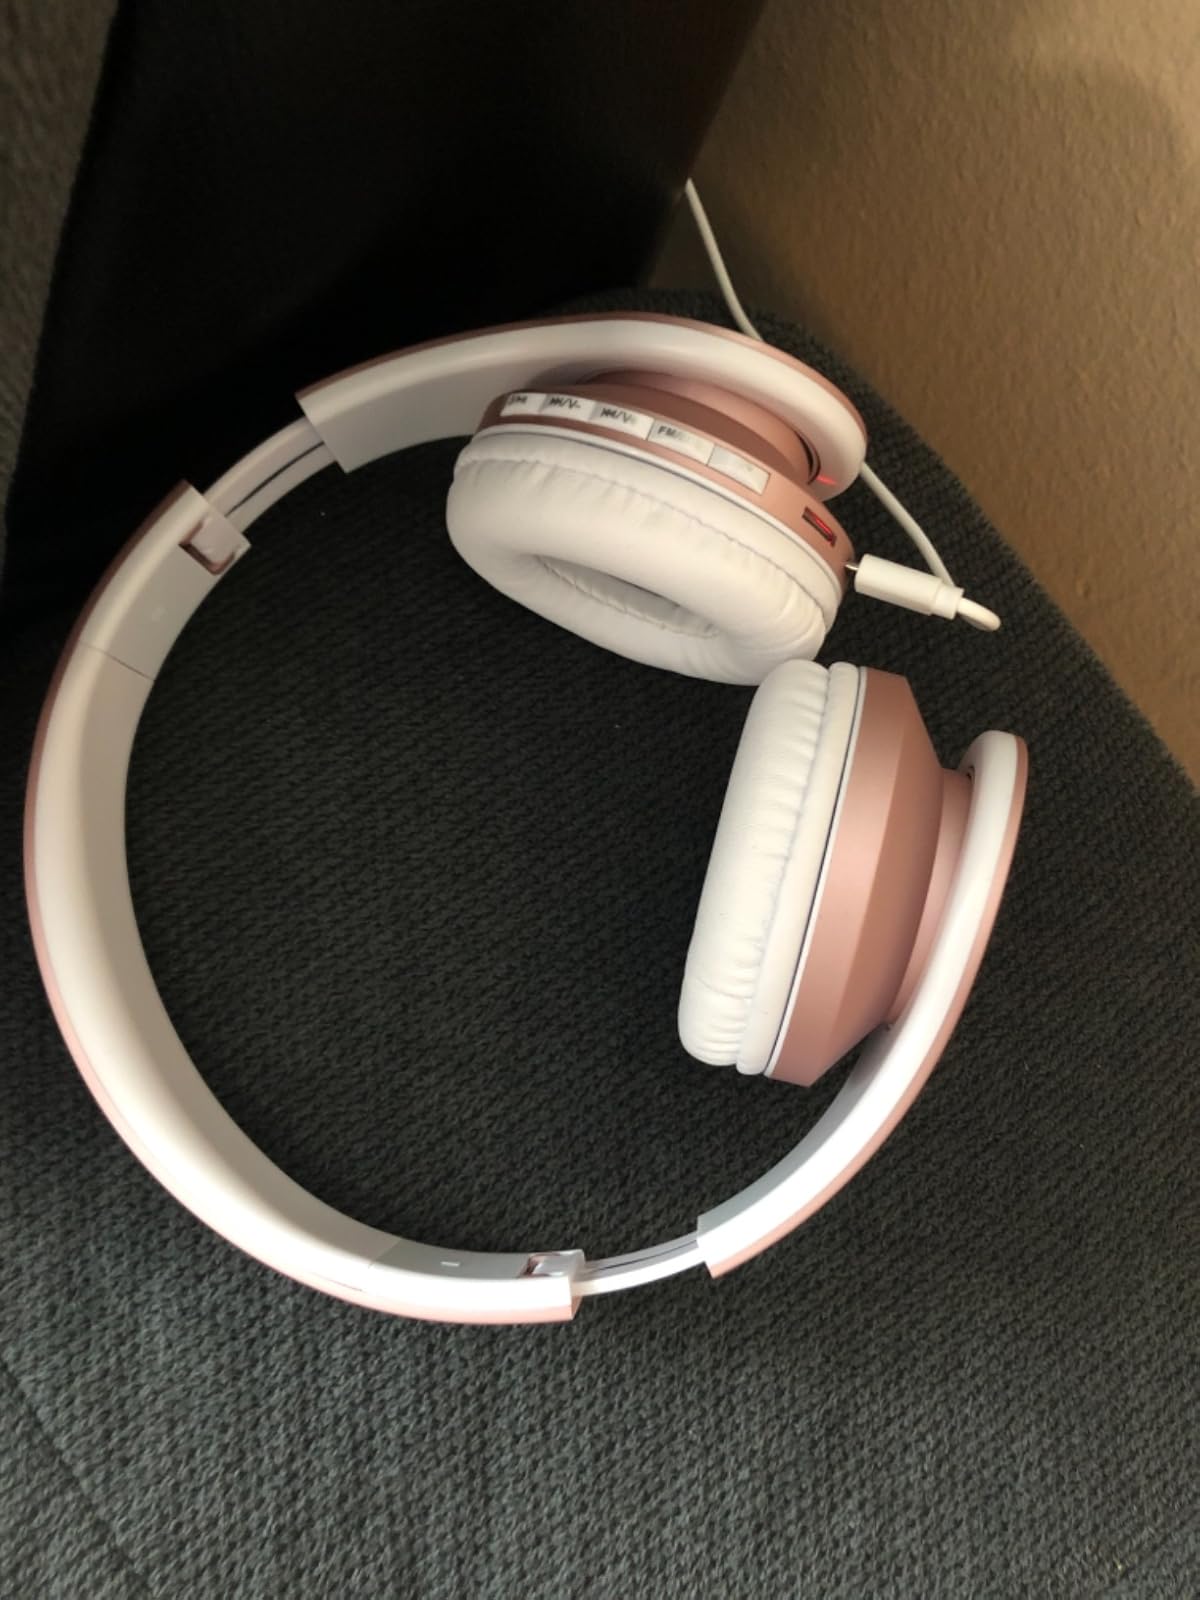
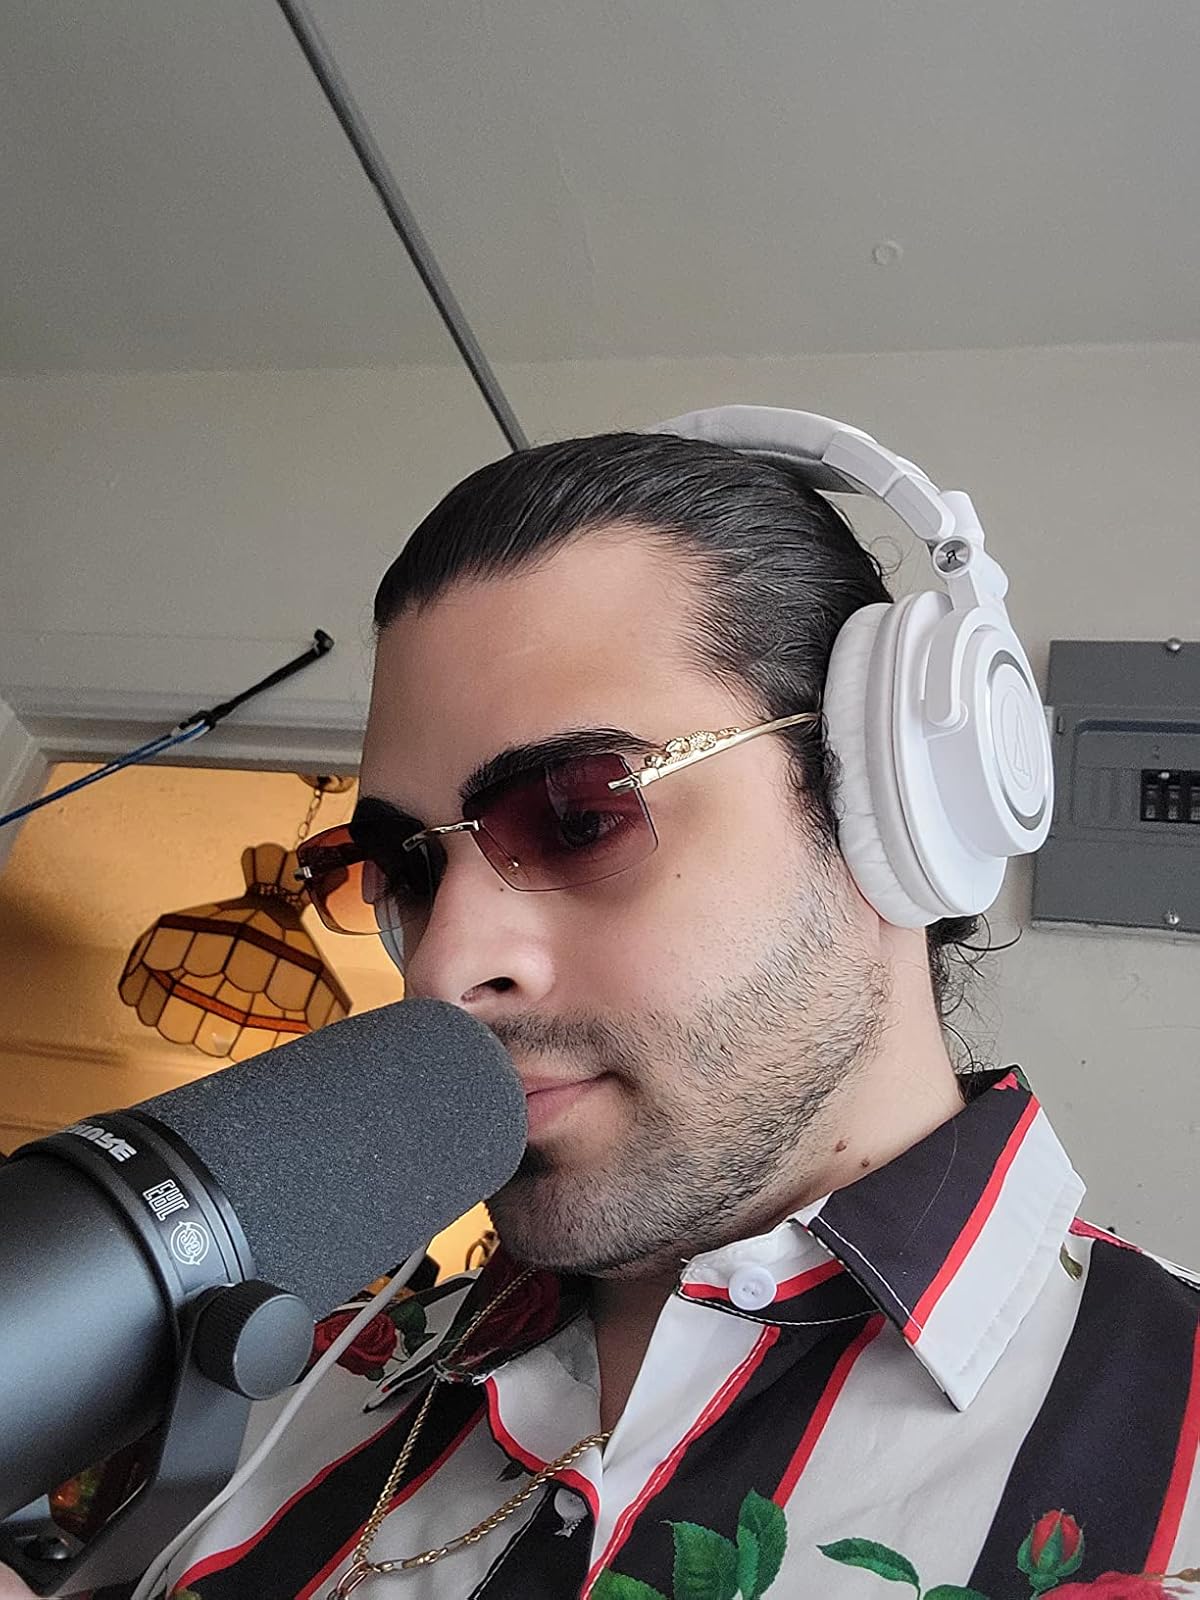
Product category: headphones
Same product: no